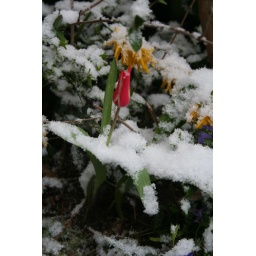
Spring in a white dress